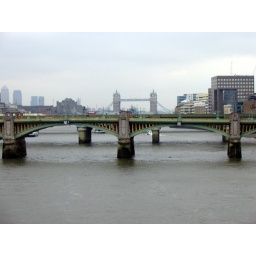
The tower bridge in the background. I don't know what the closer one is.